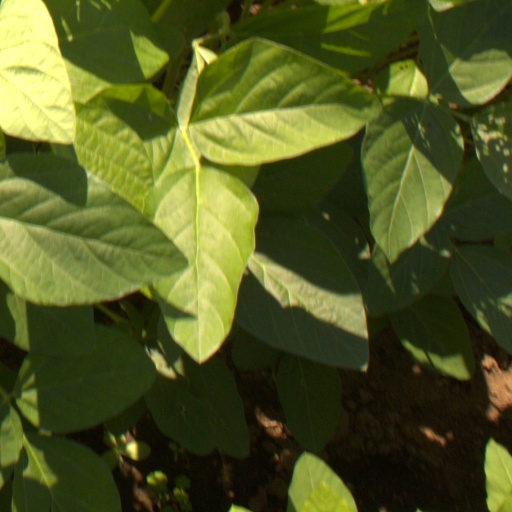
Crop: soybean